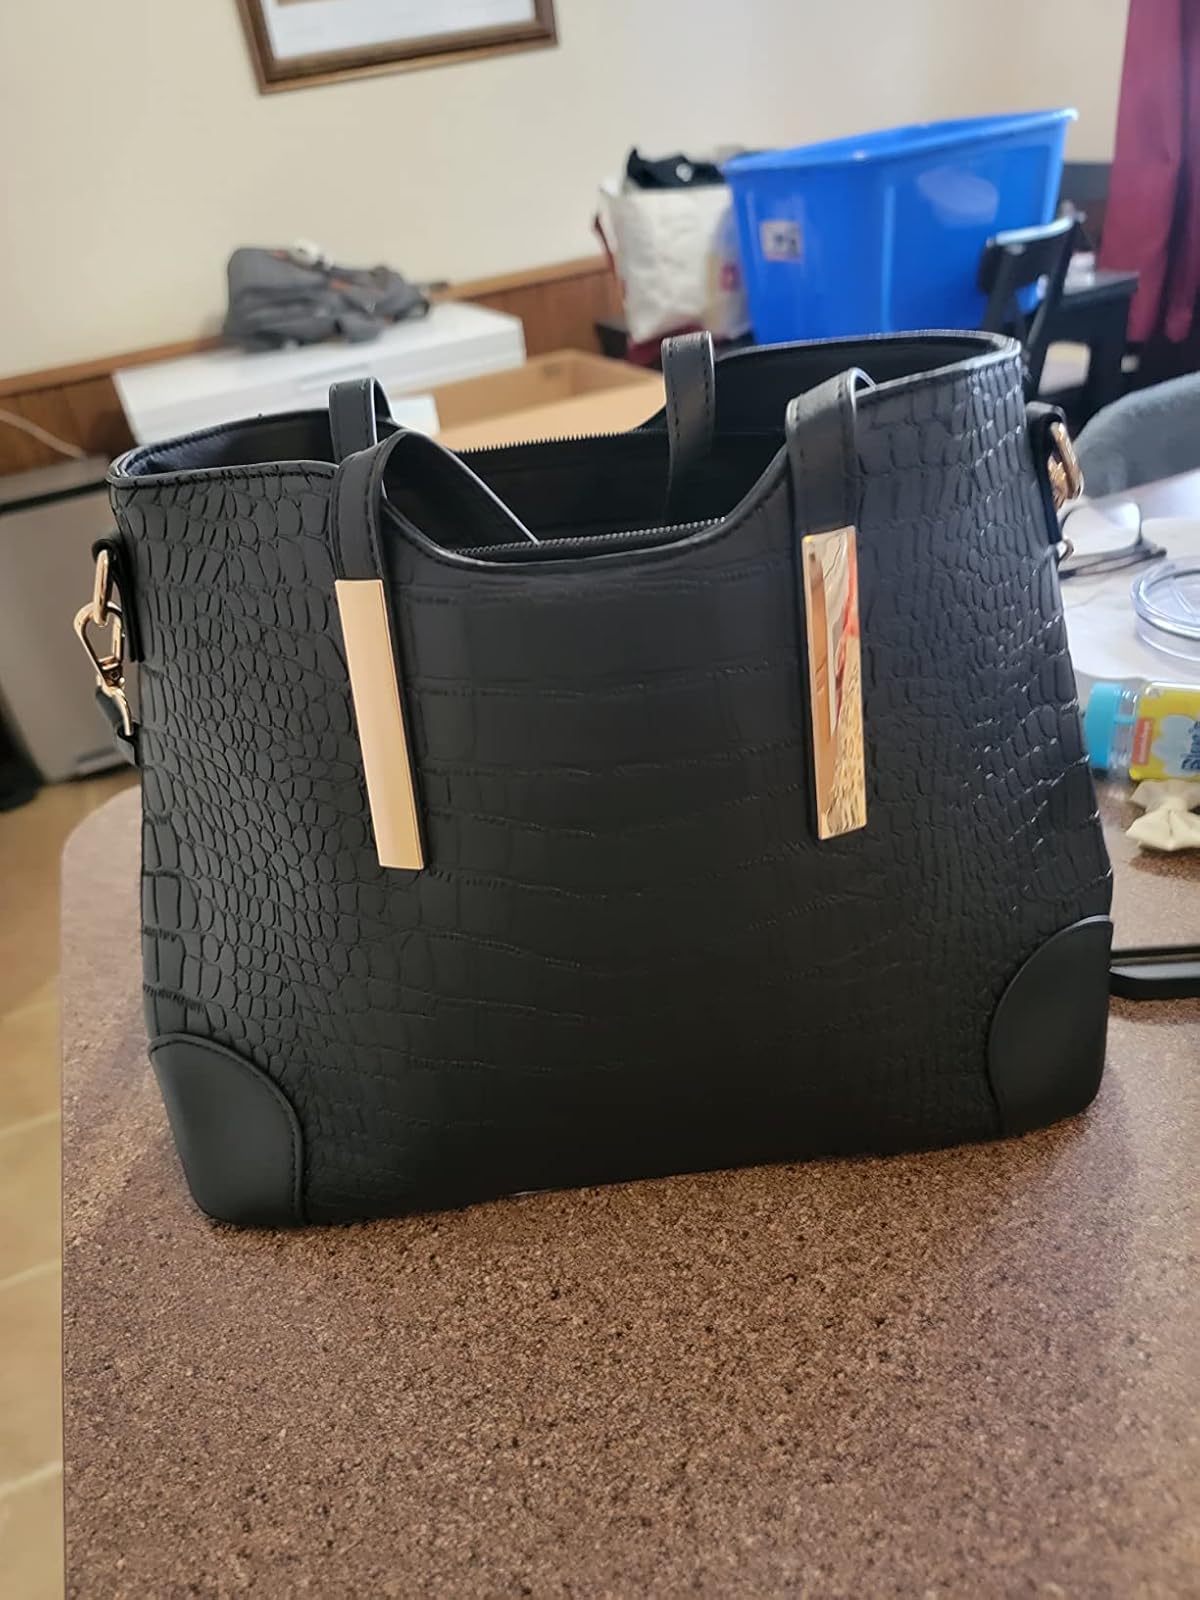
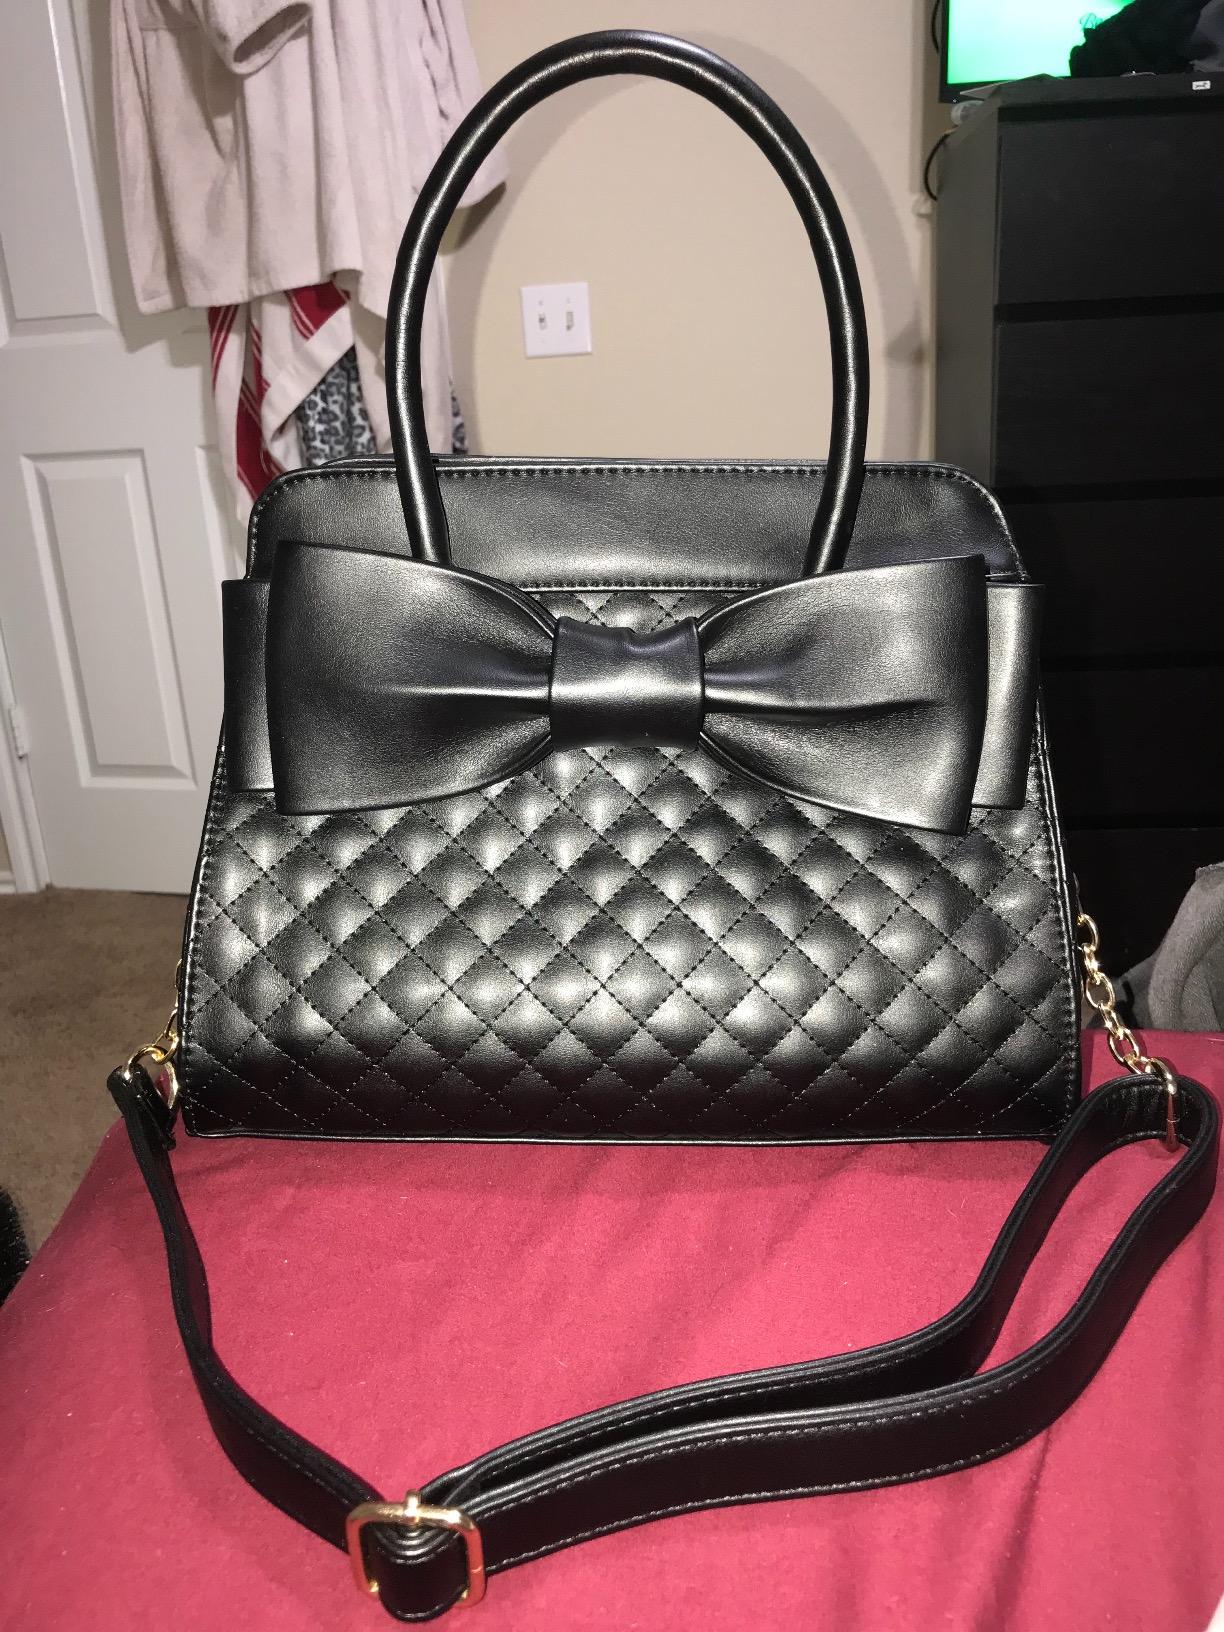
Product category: accessories_handbag
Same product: no